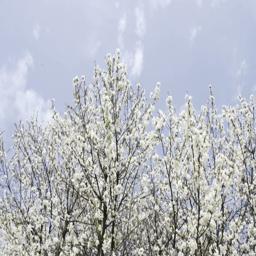
fruit and flowers in a sunny day